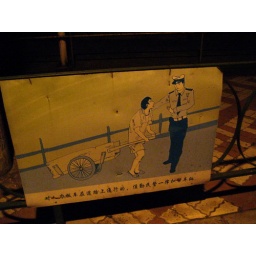
sign of the times: out with the old, in with the new, OR, don't bring your wooden cart into heavy traffic...